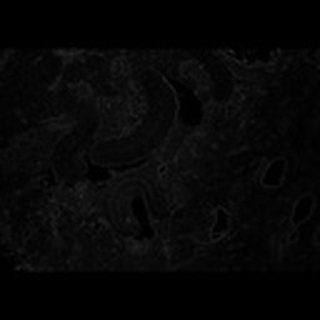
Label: cotton_army_worm